Simone Davi

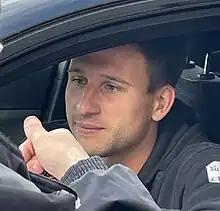
Davi with Südtirol

Simone Davi (born 16 September 1999) is an Italian footballer who plays as a left-back for club Südtirol.